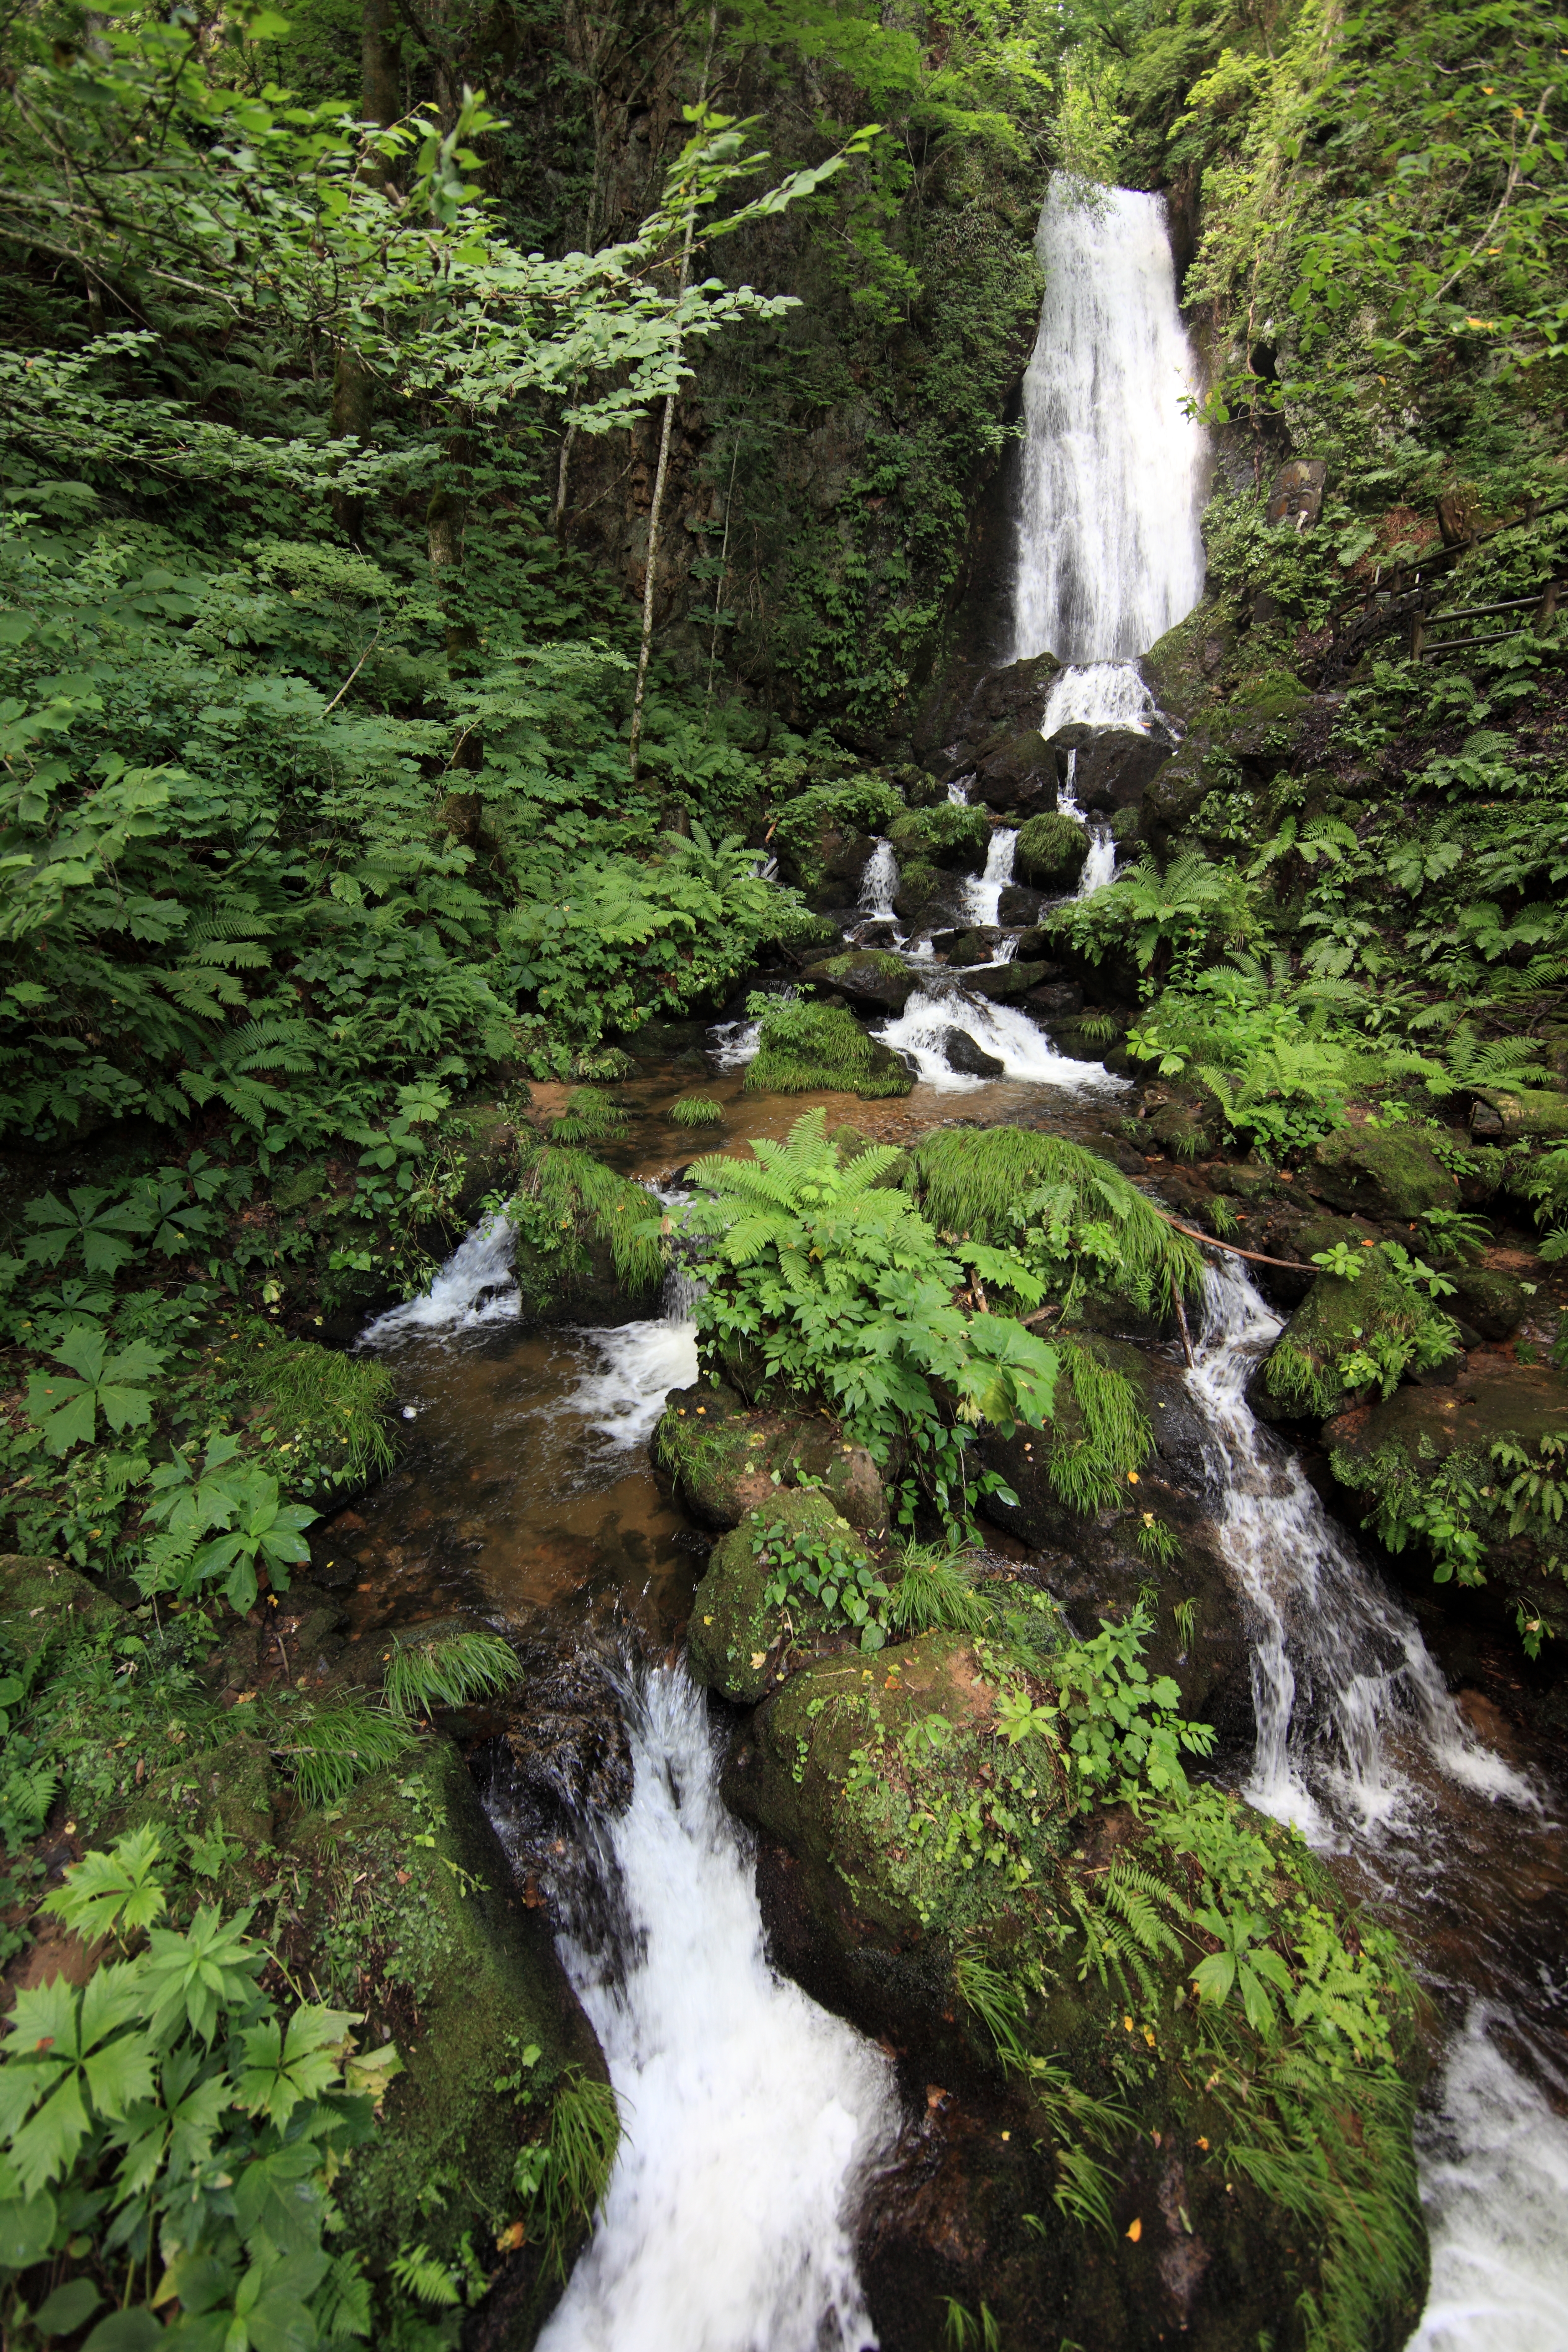
tree, water, nature, forest, waterfall, creek, wetlands, wilderness, river, stream, high, jungle, rapid, body of water, rainforest, ravine, 5d, wasserfall, hires, woodland, habitat, markii, water feature, watercourse, hi, res, resolution, iwate, hachimantai, kuroyachishitsugen